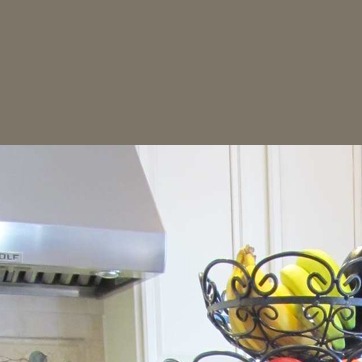
Material: painted